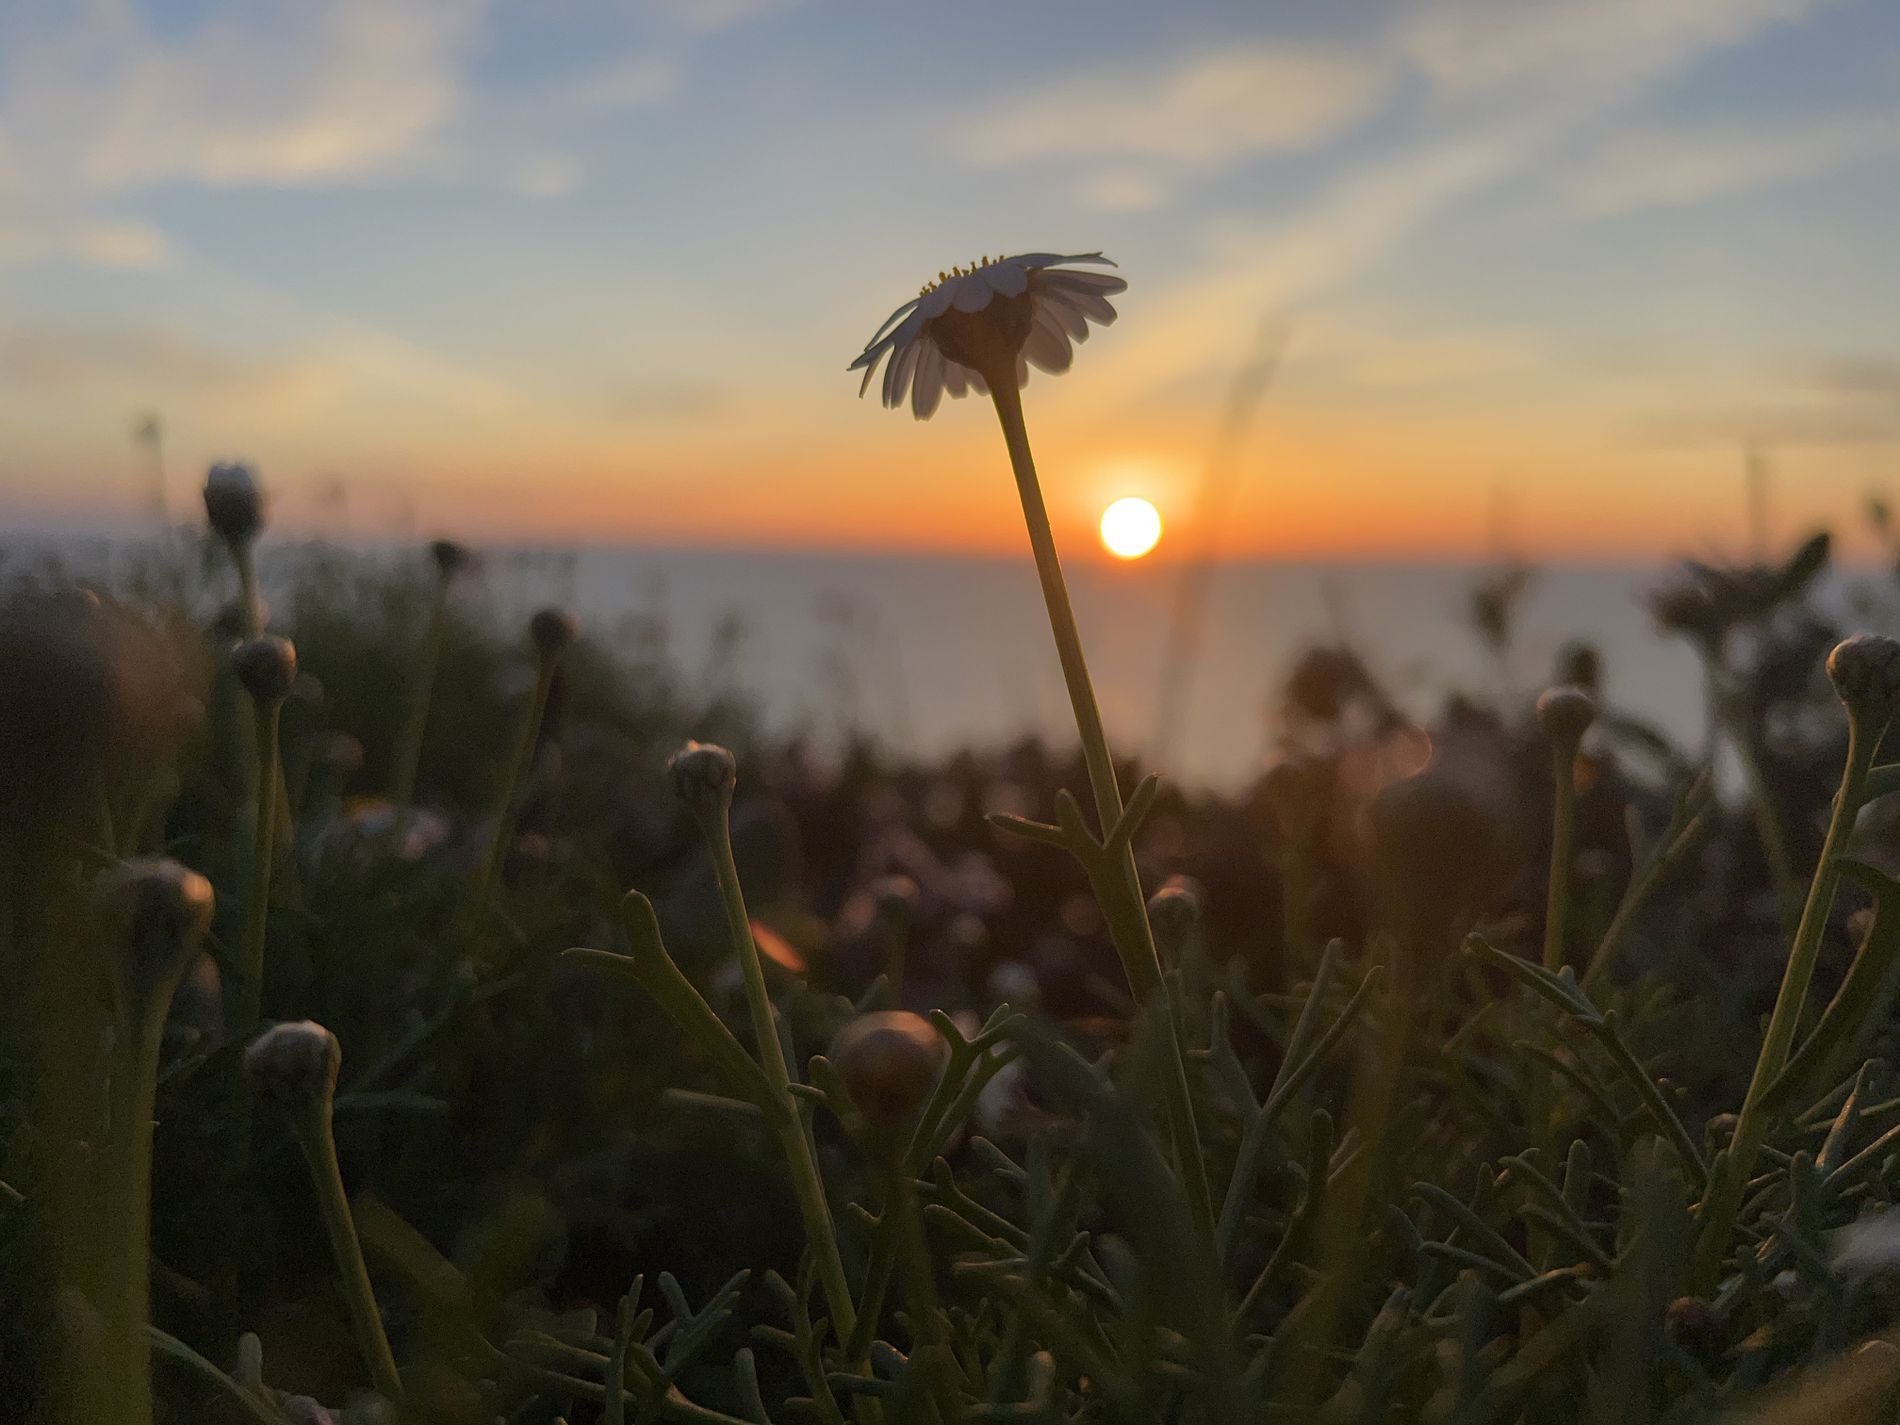
Daisy Blossom By The Sea
A field of daisies by the sea during a worm sunset, The orange rays of the sun add a glow to the buds and blossoms in nice harmony.
A low angled shot captured in sunset light, the delicate daisy stands in beauty and tenderness, The vibrant contrast of colors enhances the serene and charming atmosphere.
Labels: Nature, Outdoors, Sky, Daisy, Flower, Plant, Sun, Sunrise, Landscape, Petal, Sunset, Grass, Vegetation, Sunlight, Weather, Field, Grassland, Herbal, Herbs, Summer, Tree, Scenery, Mace Club, Weapon, Light, Cloud, Flare, Horizon, Sea, Water, Anemone, Bud, Sprout
Camera: Apple iPhone 13 Pro Max
Lens: iPhone 13 Pro Max back camera 5.7mm f/1.5
Aperture: F1.5
Exposure: 1/3077 sec
ISO: 50
Focal length: 5.7